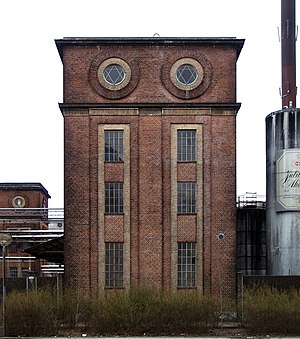
Alf Cock-Clausen / Værker
De Danske Spritfabrikker, Aalborg (1930)
Alfred "Alf" Cock-Clausen var en dansk arkitekt. Han var søn af arkitekten Ludvig Clausen og far til skøjteløberen Per Cock-Clausen og arkitekten Søren Cock-Clausen. Stilistisk befinder hans bygninger sig i overgangsfasen mellem nyklassicisme og funktionalisme, og mange af hans værker udviser stiltræk fra art deco.